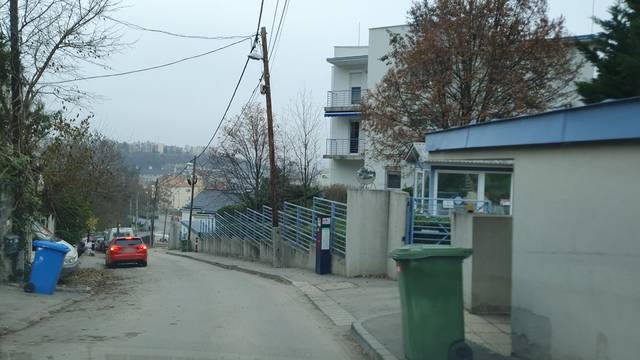
Region: Hungary
Coordinates: 47.526, 19.031